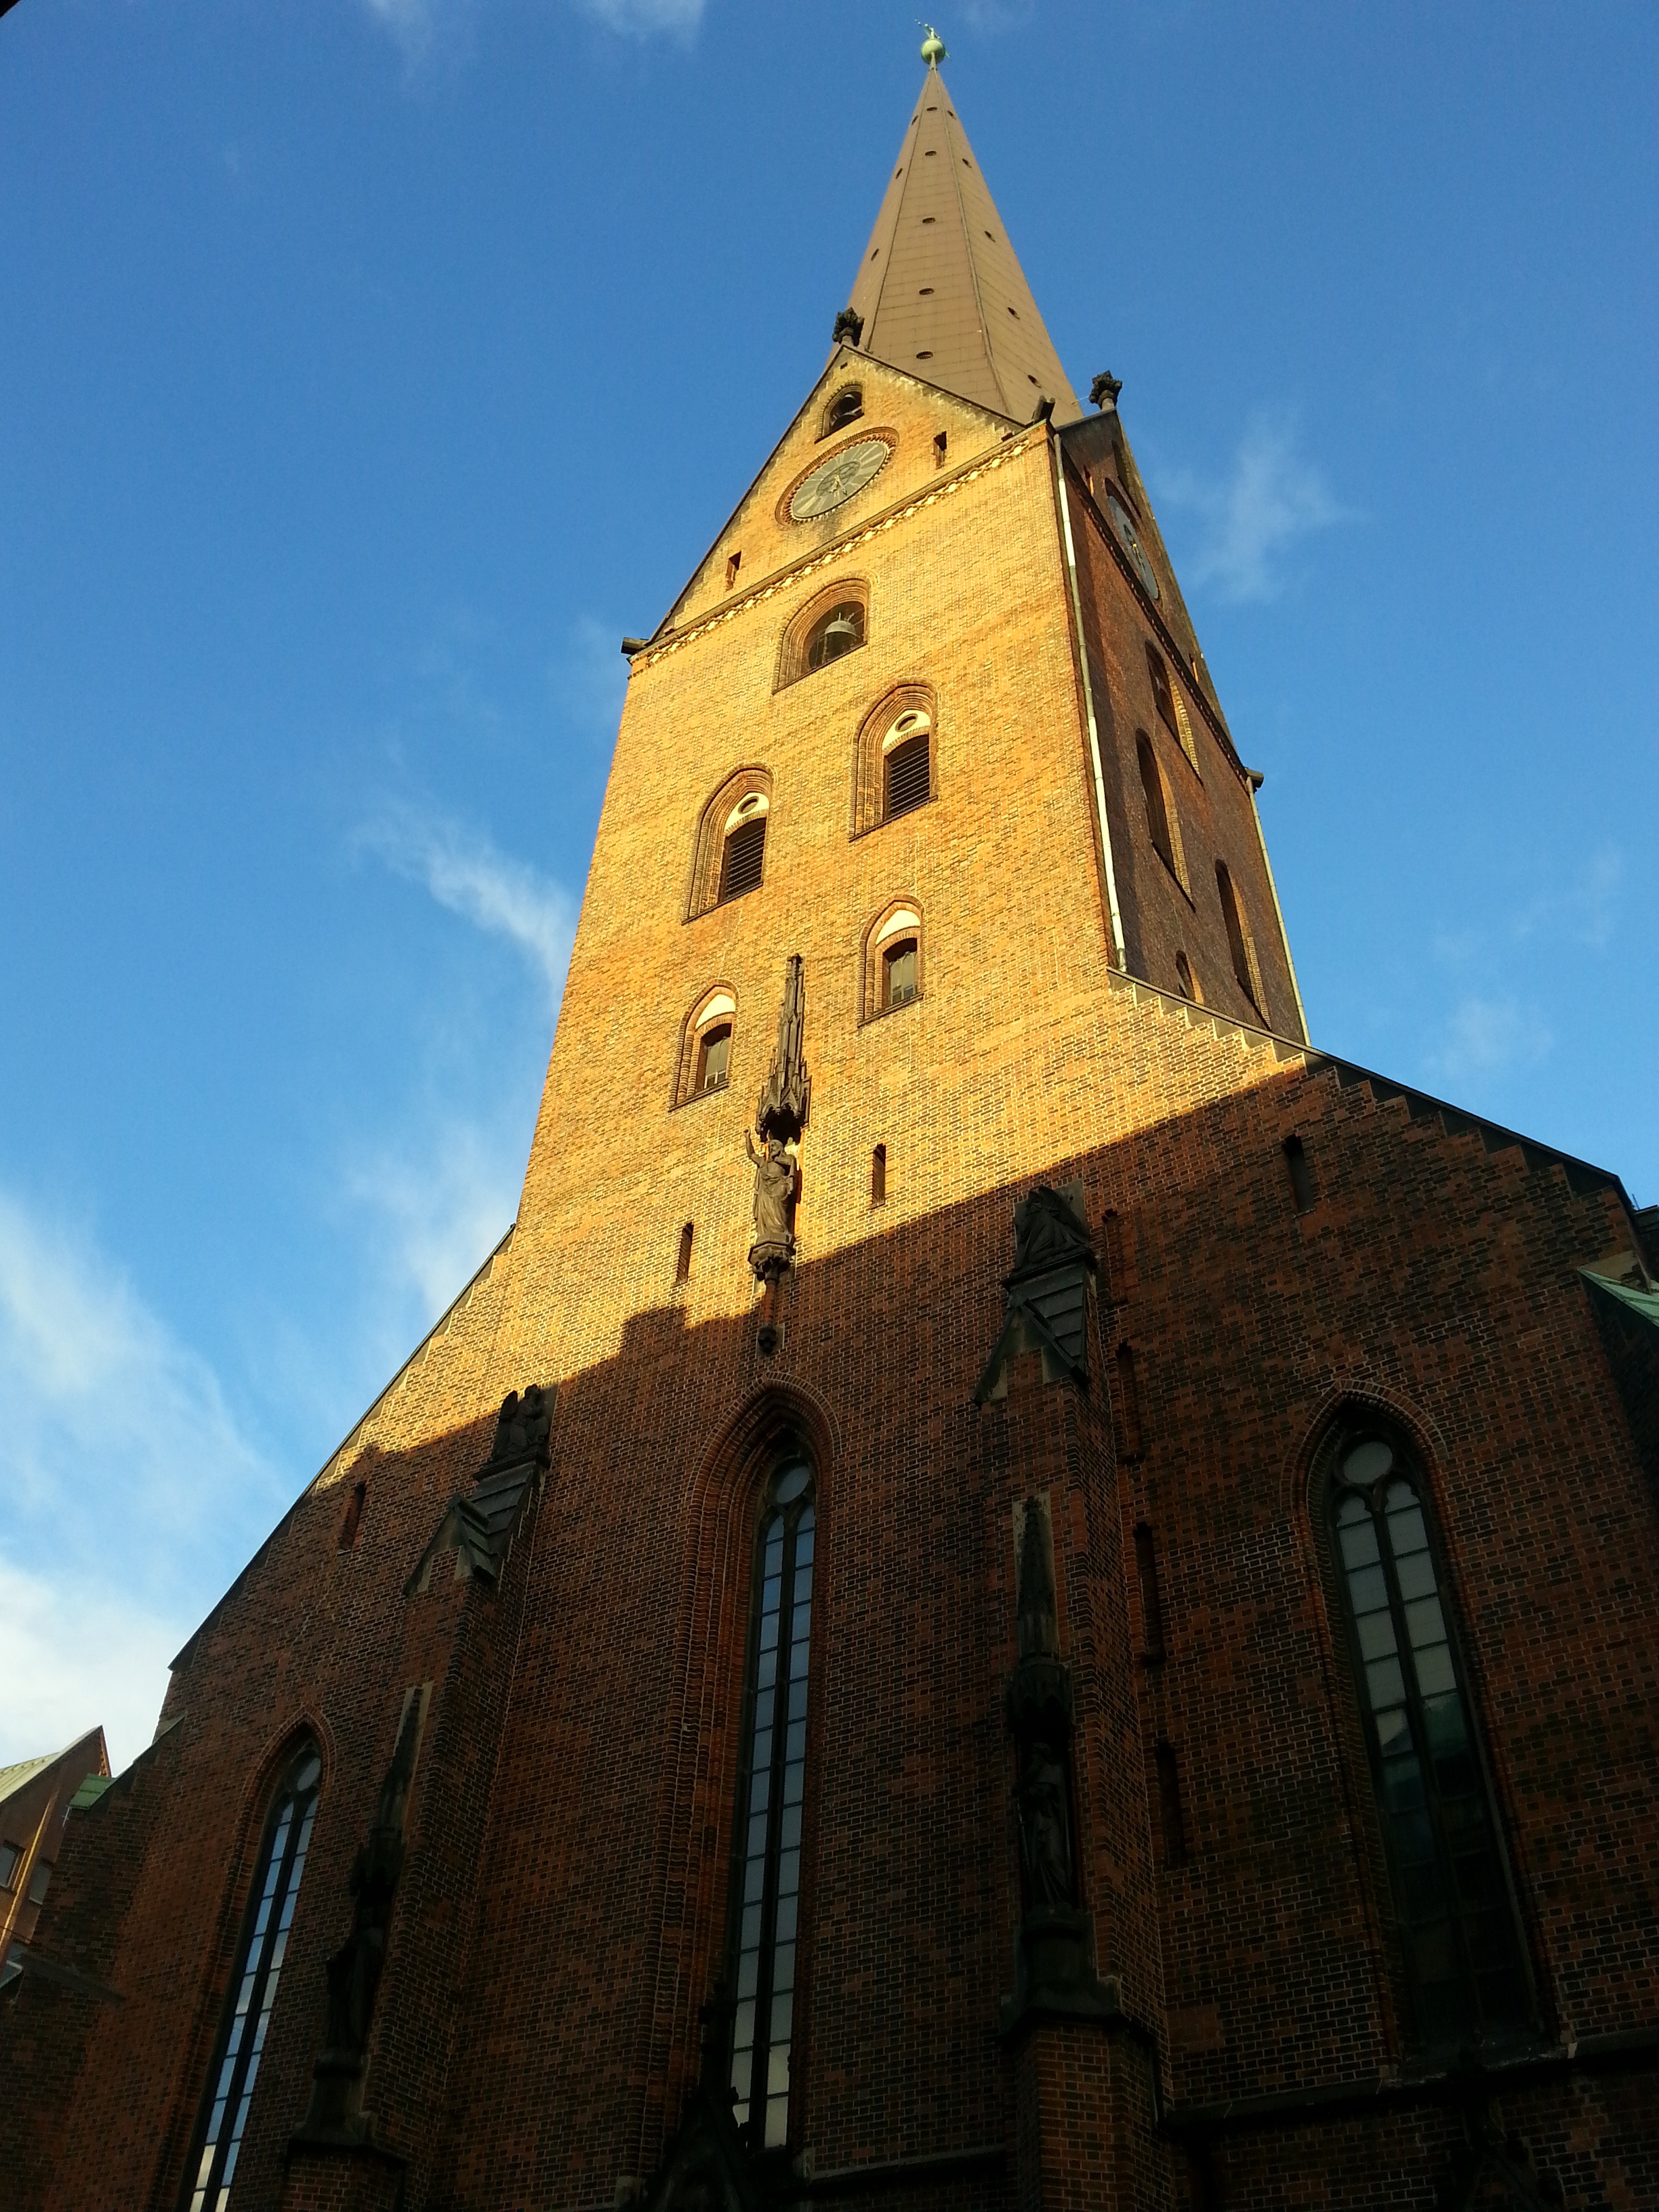
building, old, city, europe, tower, church, cathedral, chapel, place of worship, bell tower, spire, steeple, germany, deutsch, middle ages, hamburg, historic site, spanish missions in california